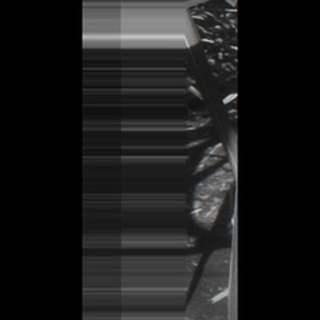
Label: healthy_sugarcane